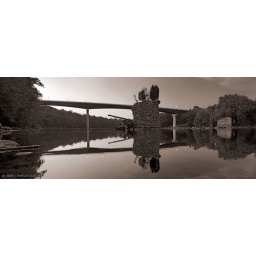
Showing a Civil War era trestle in front with a modern automobile bridge behind.Image size: 12&amp;quot;x30&amp;quot;